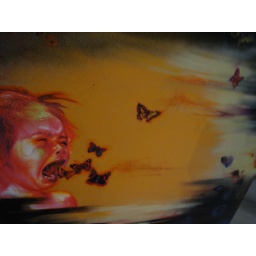
housepaint exhibit - one of the house canvases painted by a canadian street artist at royal ontario museum